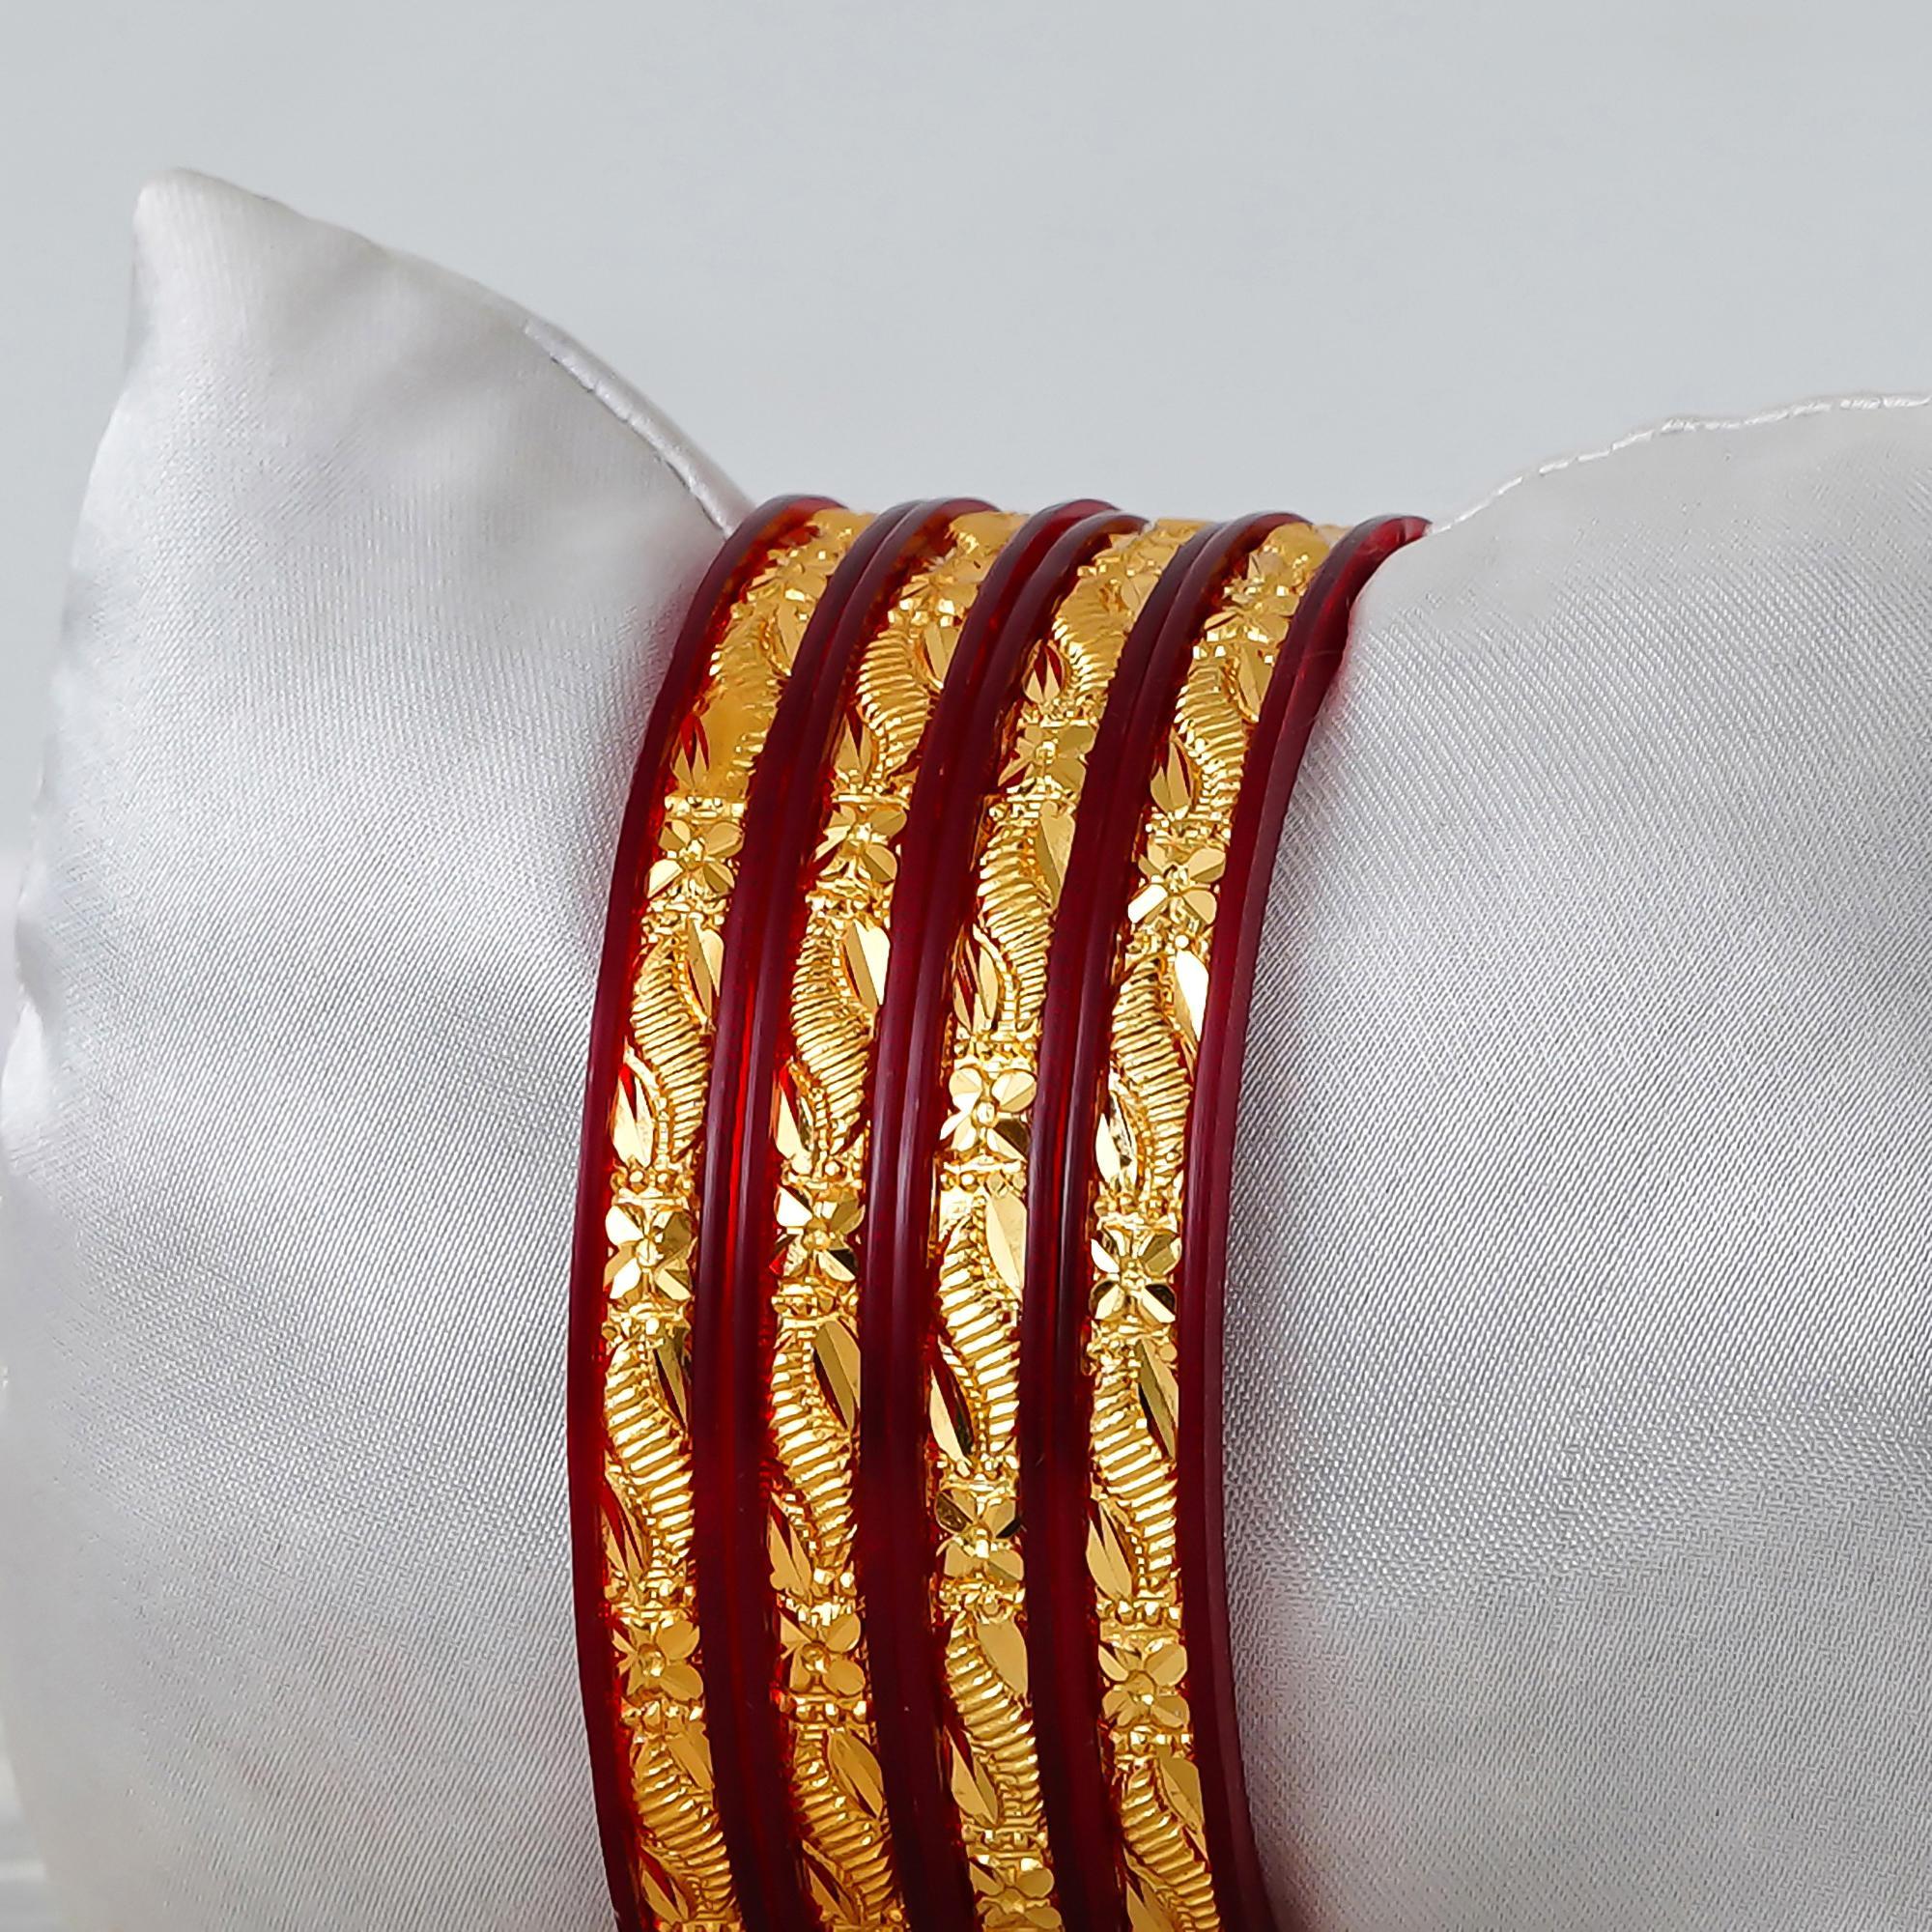
Joyeria Fashions Micro Plating Gold Plated Bangles Set (Pack of 4 Bangles)
Type: Bracelets & Bangles
Brand: Joyeria Fashions
Price: Rs. 275
Joyeria Fashions presents you long-lasting and ever-shining bangles, Get the beautiful ethnic look with these classic designer bangles, which are durable and does not get black easily even when worn daily, makes it a perfect piece of jewellery that can be worn with your favorite outfit to give it an ultimate glow. Joyeria Fashions presents you long-lasting and ever-shining bangles, Get the beautiful ethnic look with these classic designer bangles, which are durable and does not get black easily even when worn daily, makes it a perfect piece of jewellery that can be worn with your favorite outfit to give it an ultimate glow.
Features: Elegant and Classic Design Gold Bangles for Girls and Women. Comes in Pack of ...........,Type : Set of ....... Bangles, Goldplated, Long Lasting Shining even with daily wear,Intricate design and detailed designing,Ideal to wear at all parties, weddings, goes well with ethnic dress, Perfect gift for your friend